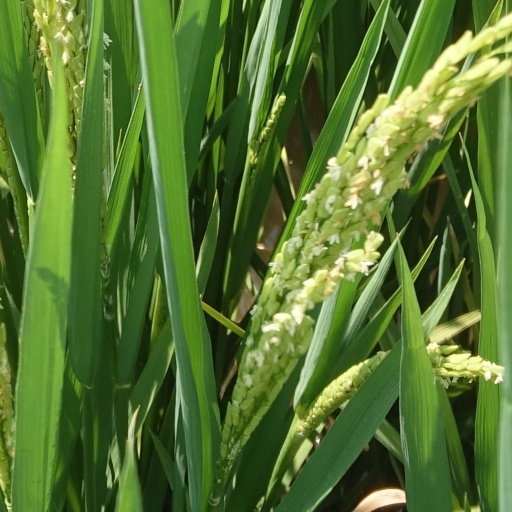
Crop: rice